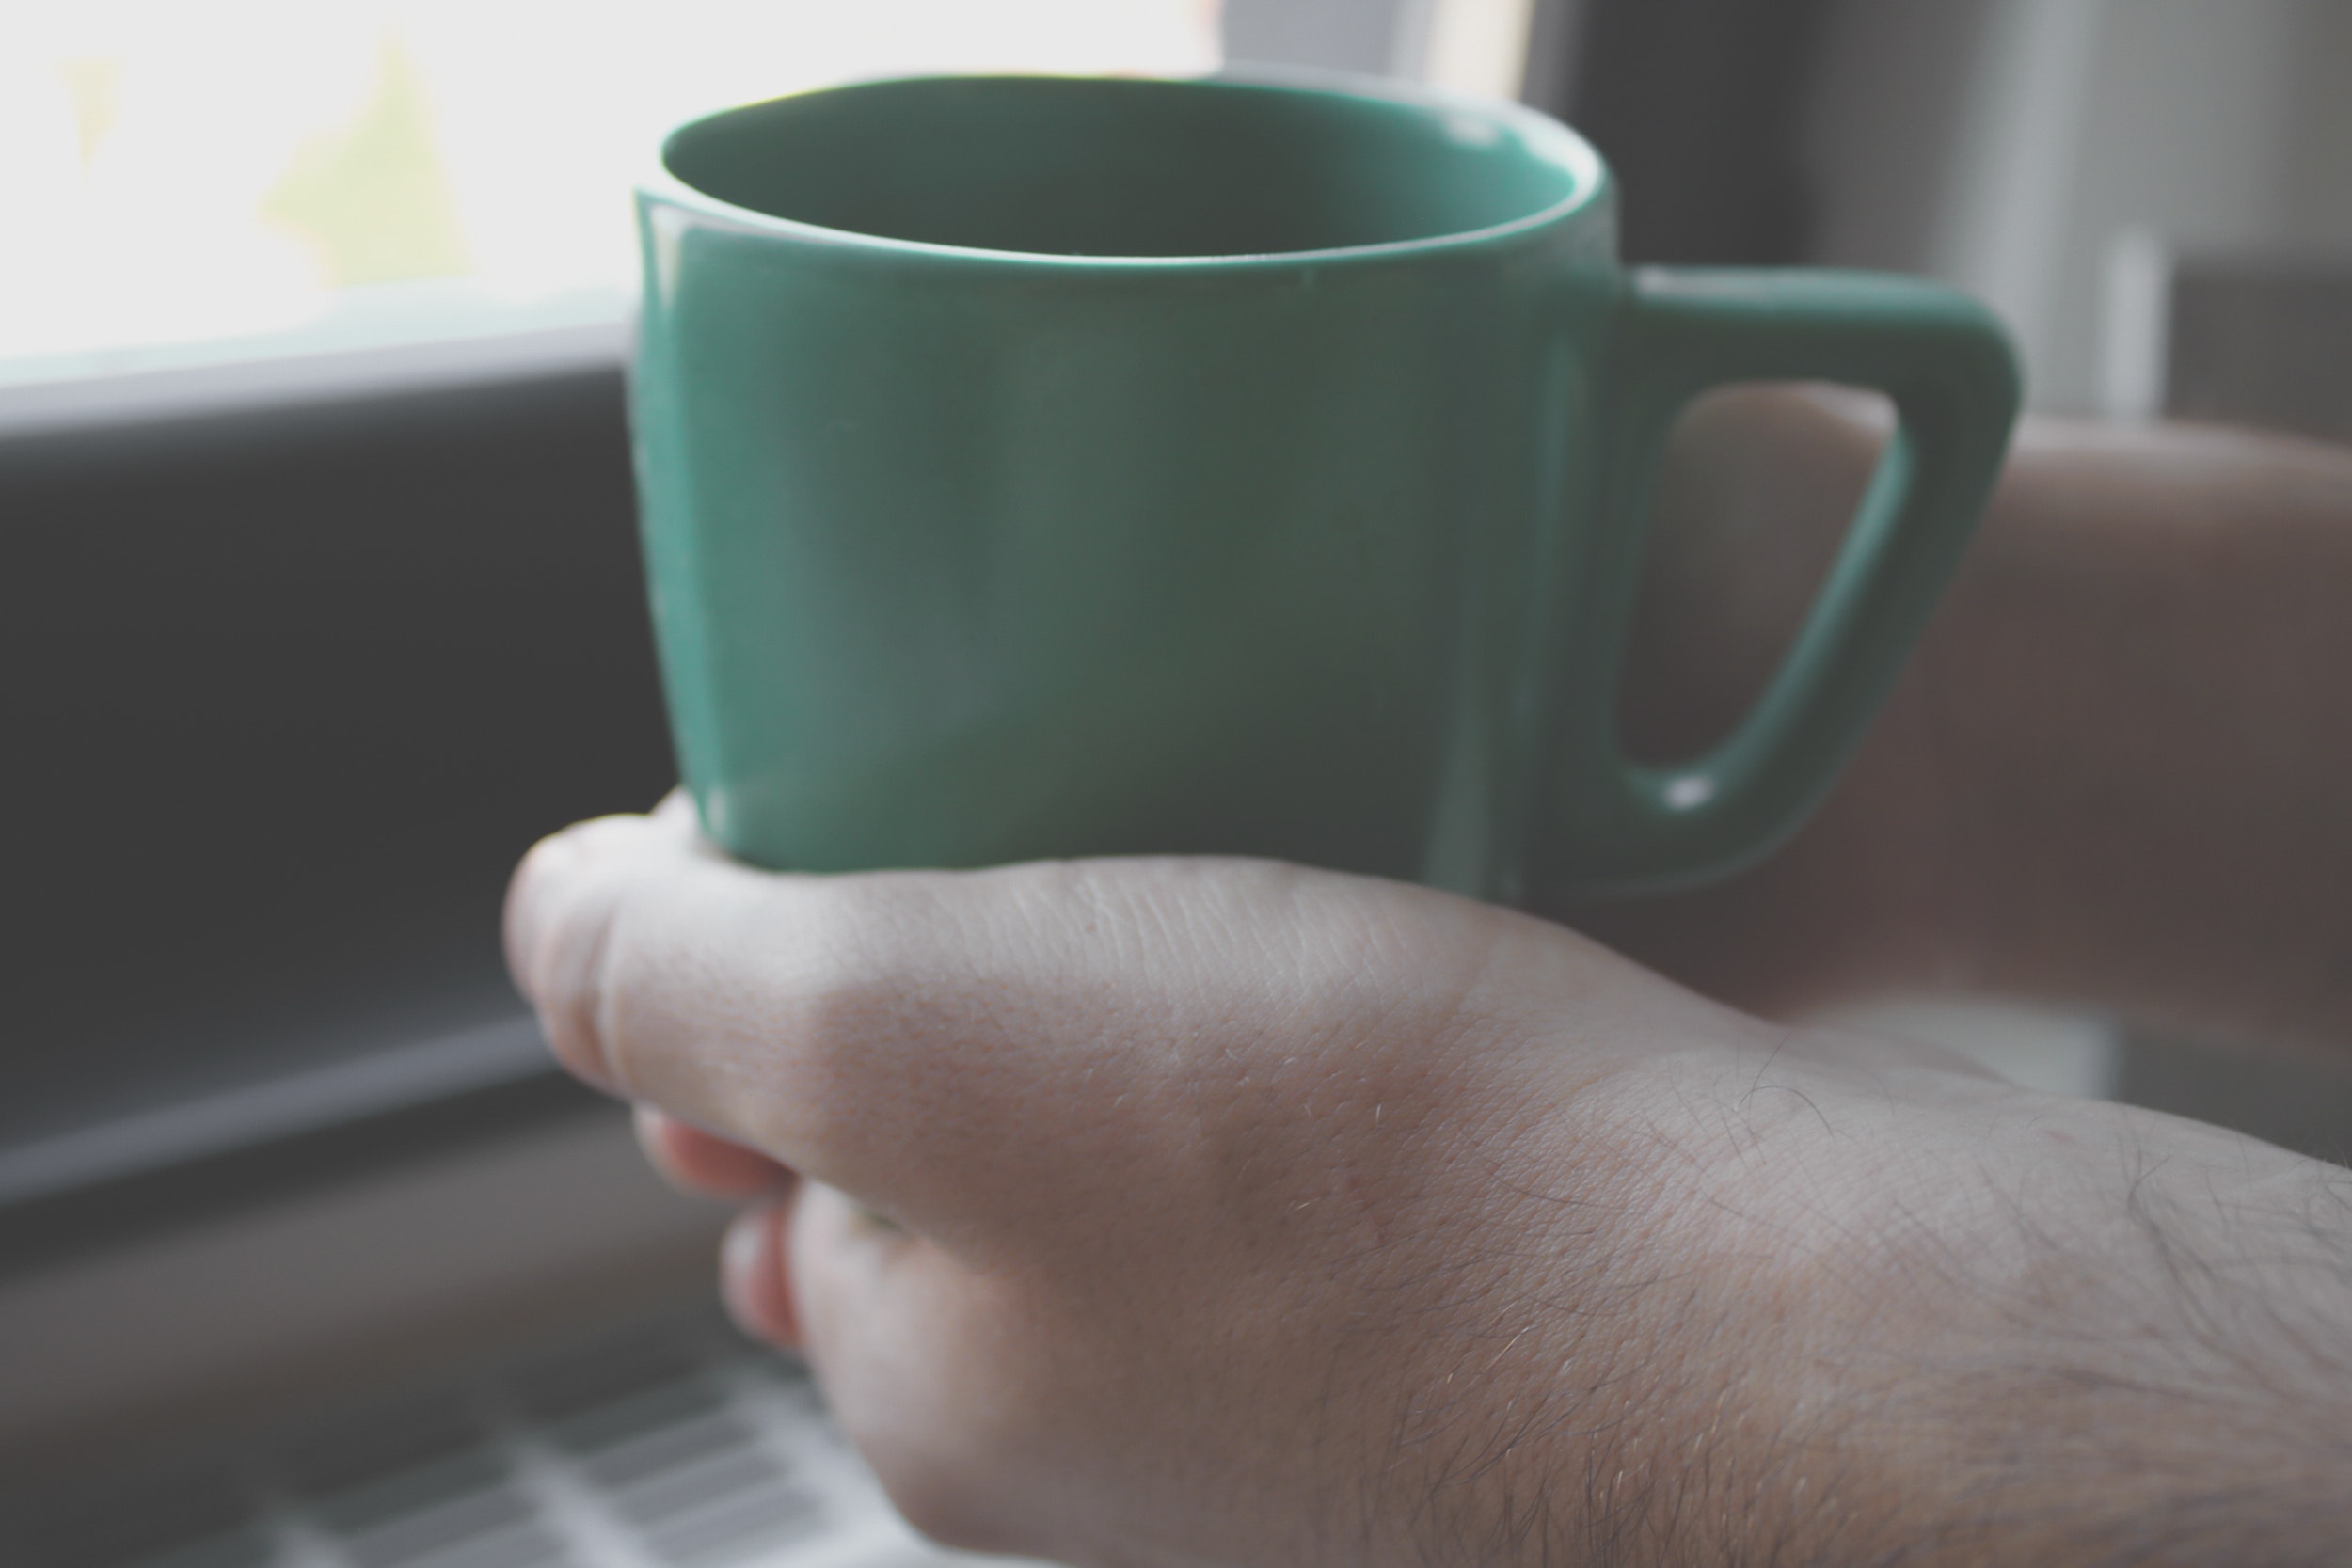
cup, mug, green, coffee cup, drinkware, tableware, turquoise, hand, serveware, teacup, finger, tap